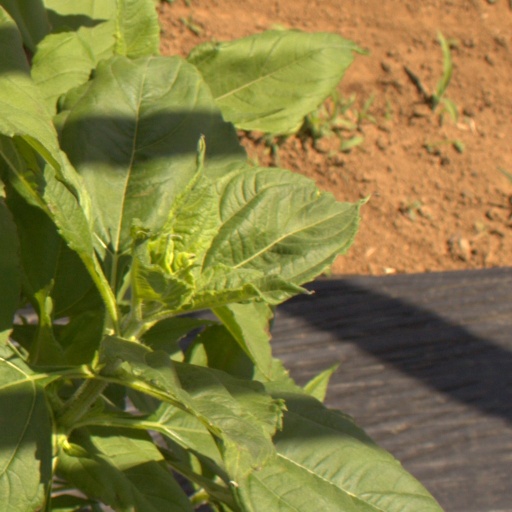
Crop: Jerusalem artichoke